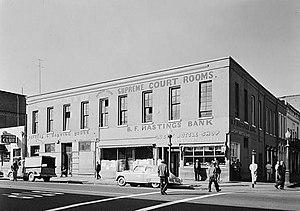
Ceci est la liste des lieux historiques inscrits sur le registre national dans le comté de Sacramento en Californie.
Liste complète des 135 National Historic Landmarks de Californie.